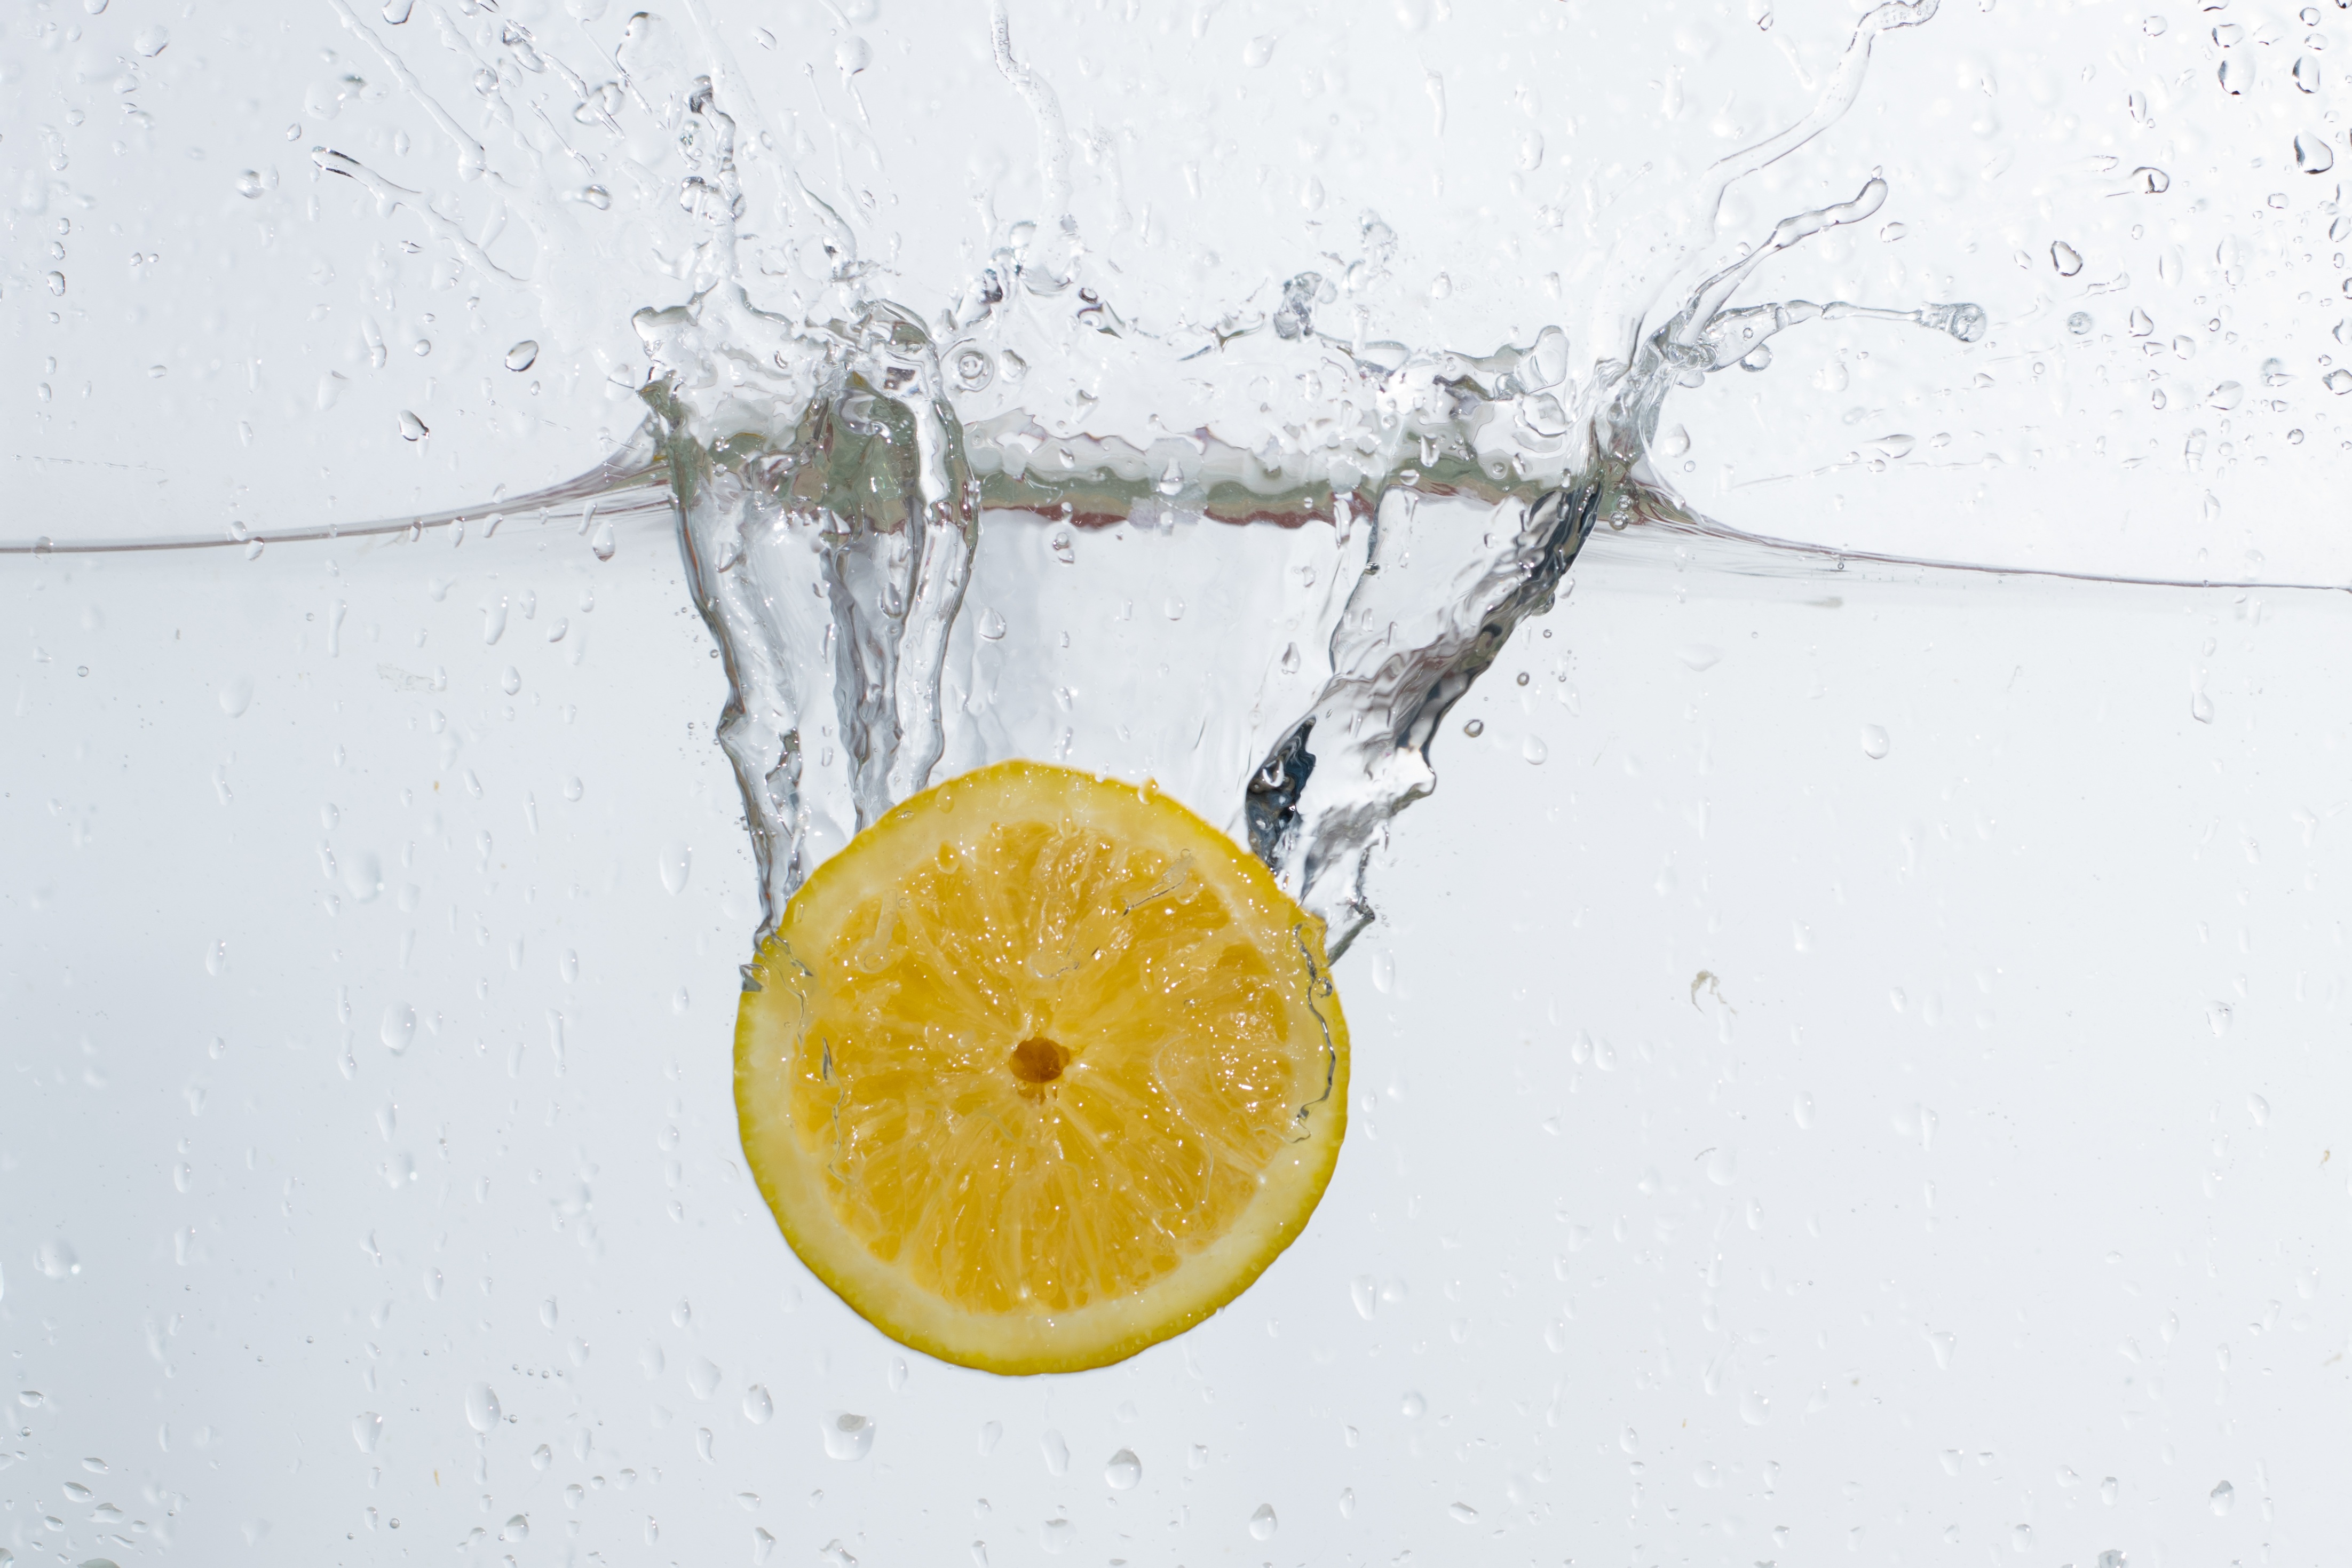
plant, fruit, food, produce, kitchen, lemonade, yellow, lemon, vitamin, citrus, flowering plant, vitamin c, land plant